Griff Aldrich

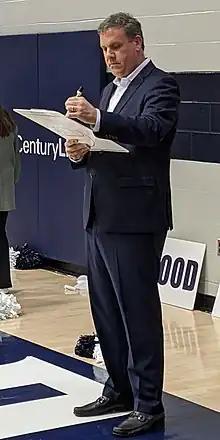
Aldrich at Willett Hall in 2023.

Scott Griffith Aldrich (born June 28, 1974) is an American college basketball coach and lawyer, currently the associate head coach for the Virginia Cavaliers of the Atlantic Coast Conference (ACC). He previously served as head coach of the Longwood Lancers men's basketball team from 2018 to 2025.